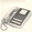
Label: telephone